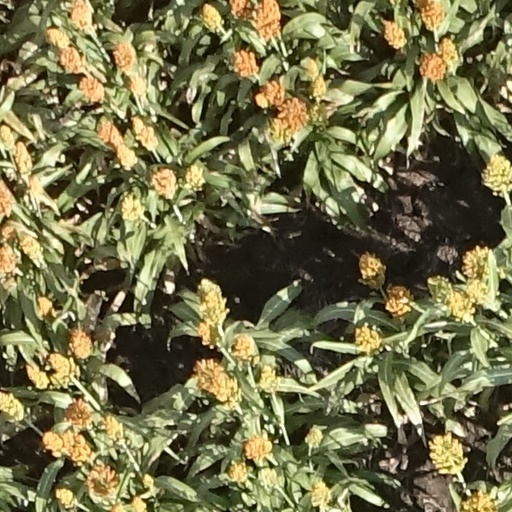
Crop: sorghum